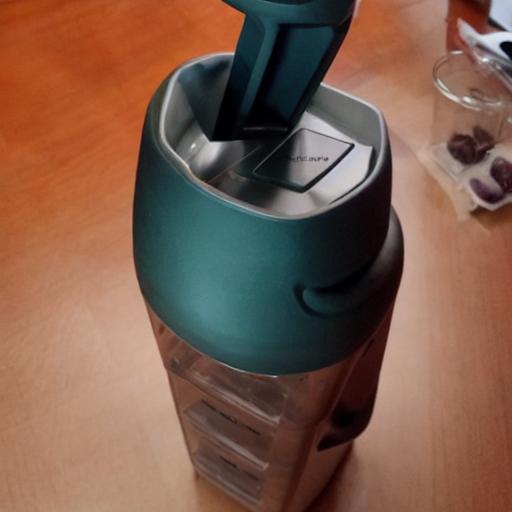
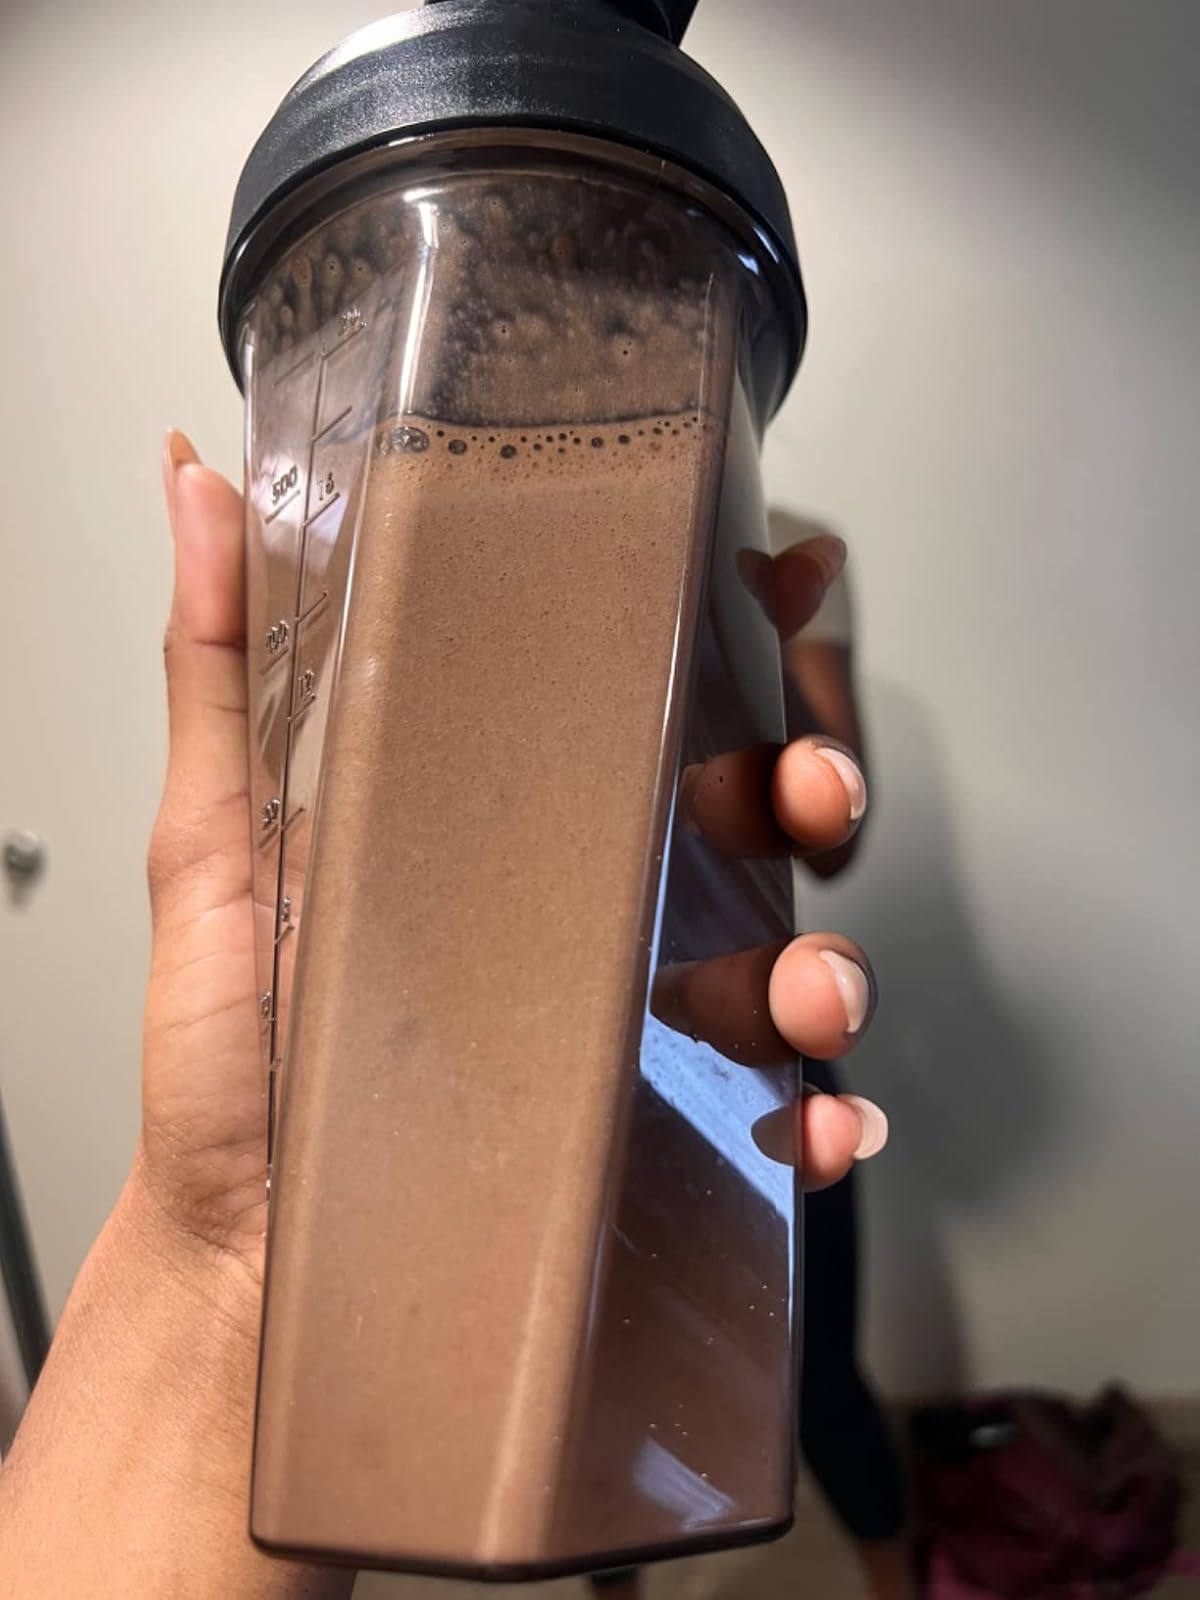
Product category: items_blender
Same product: no